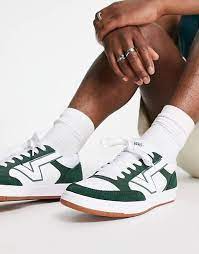
Label: Sneaker